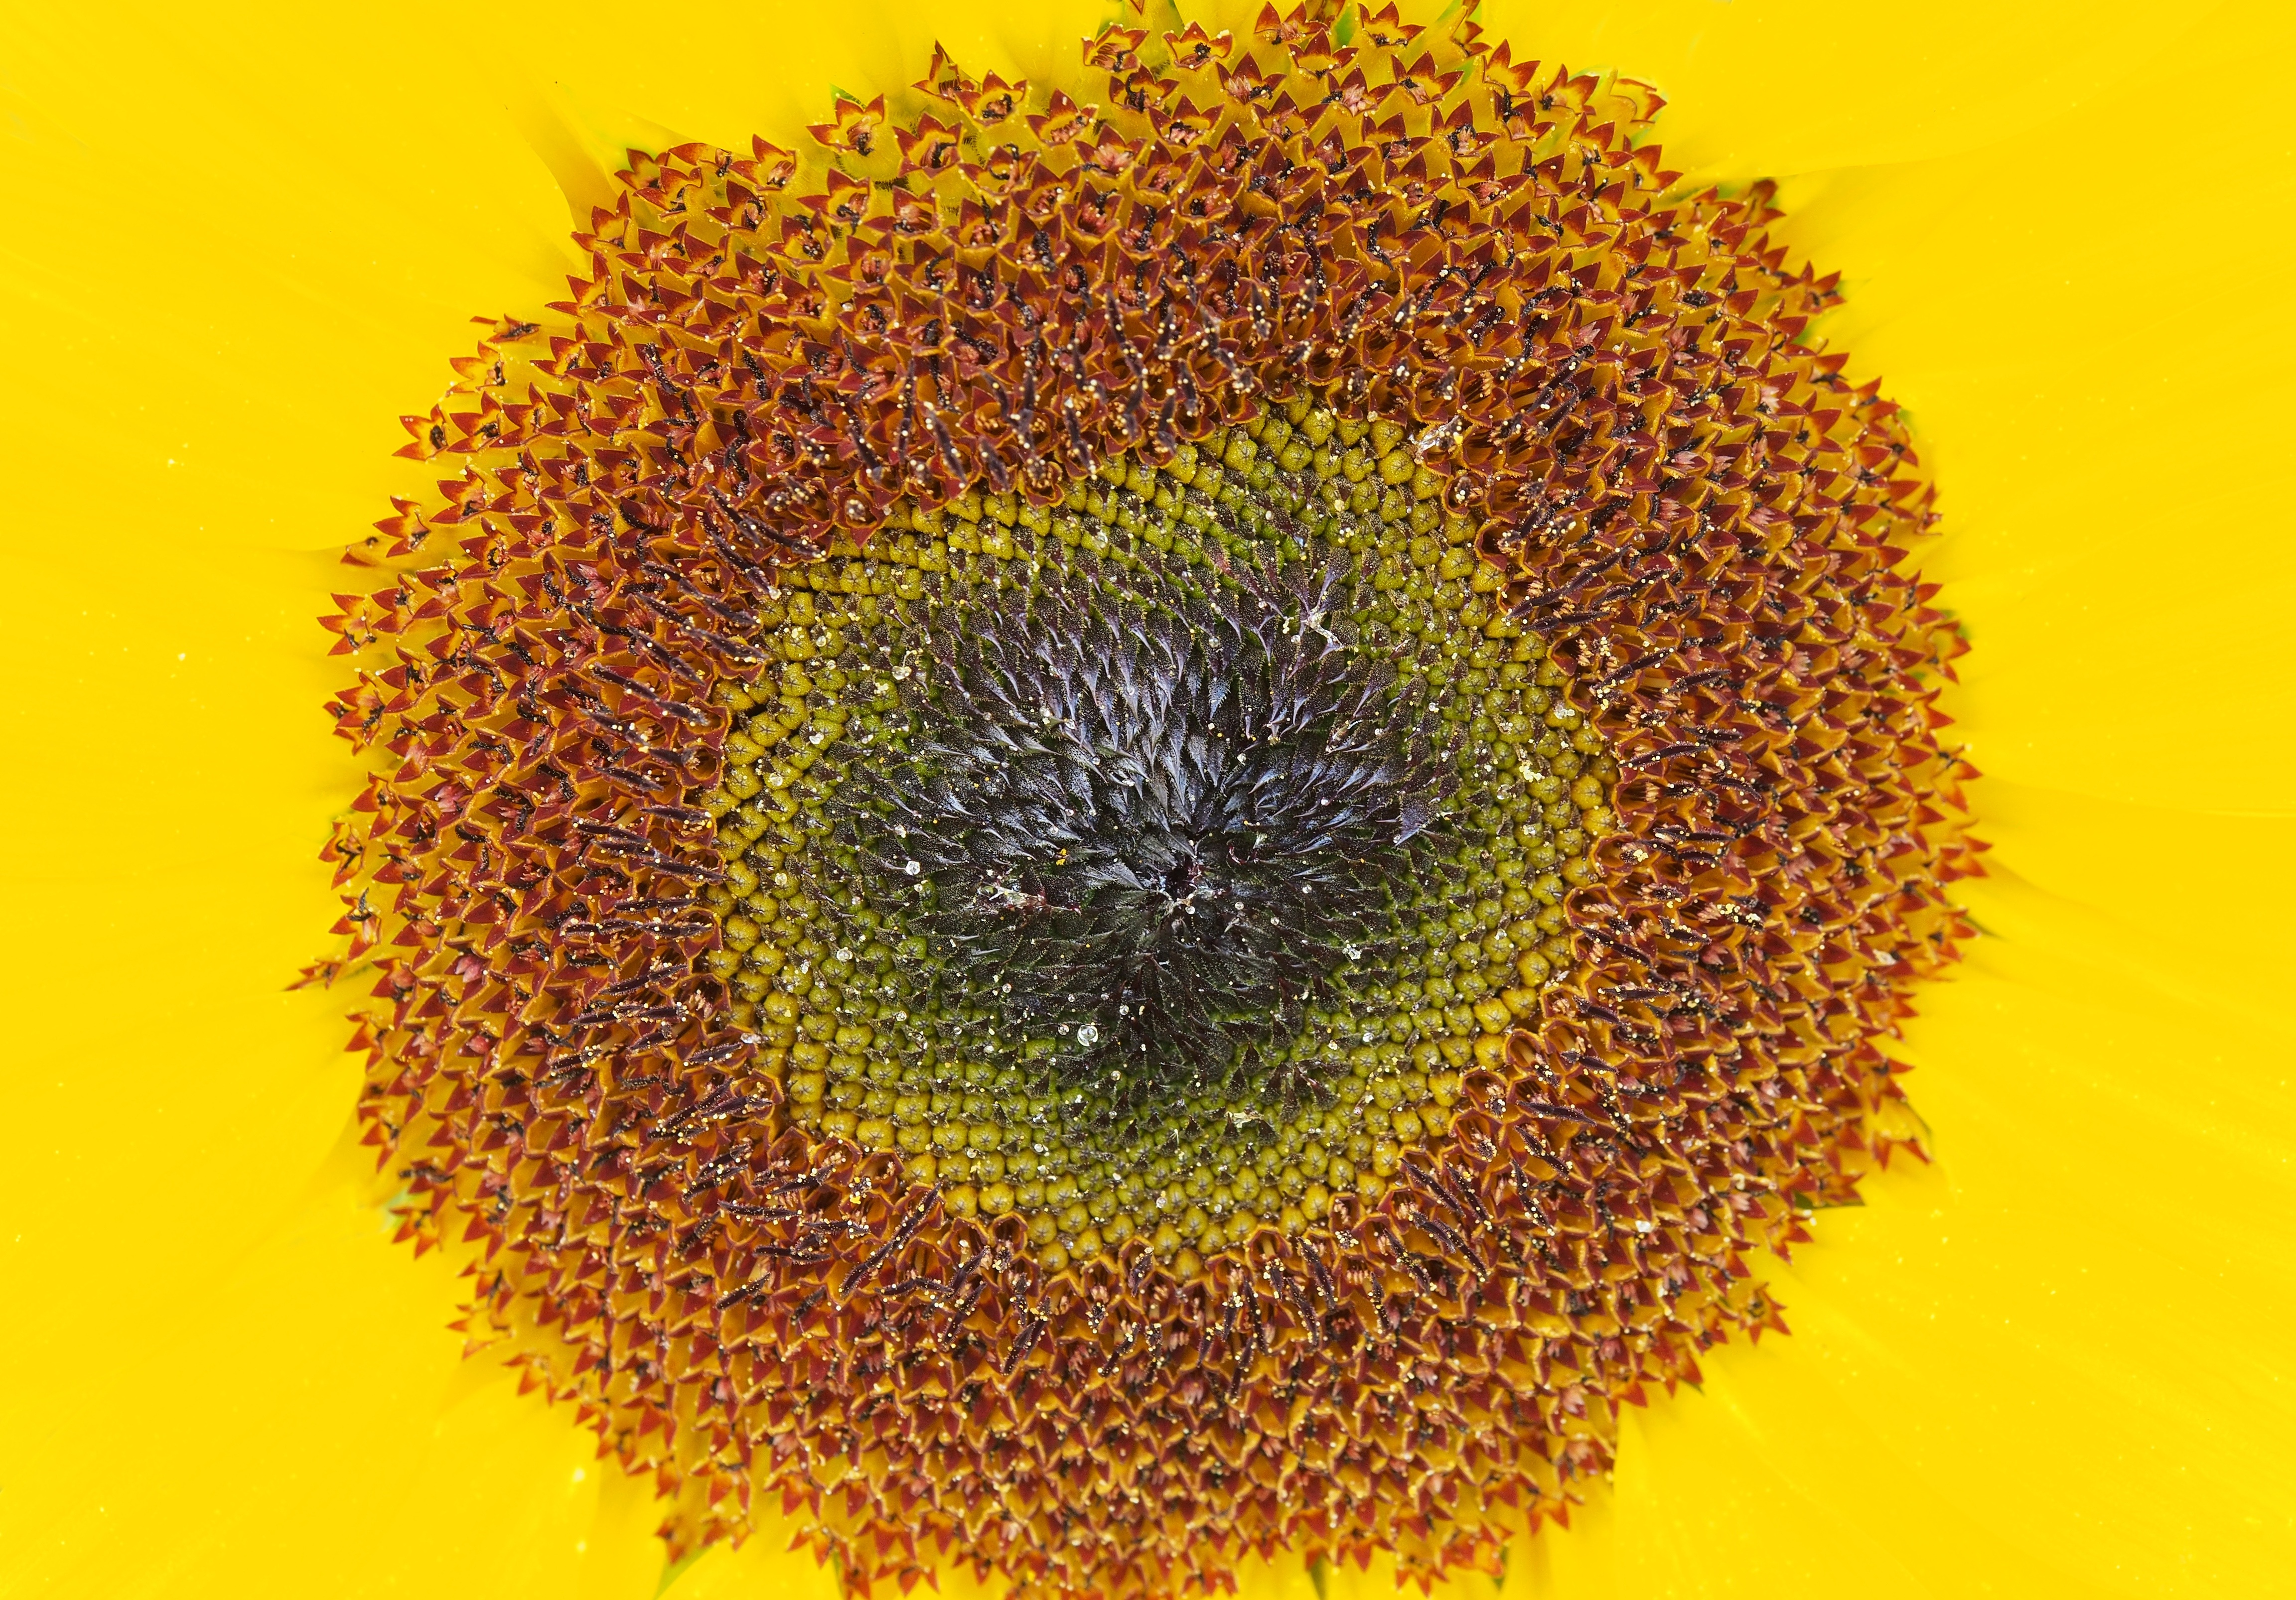
nature, sunshine, sun, sunlight, seed, flower, petal, bloom, summer, pollen, sunburst, yellow, garden, sunflower, close up, sunny, symmetry, joyful, burst, macro photography, organism, flowering plant, daisy family, sunflower seed, annual plant